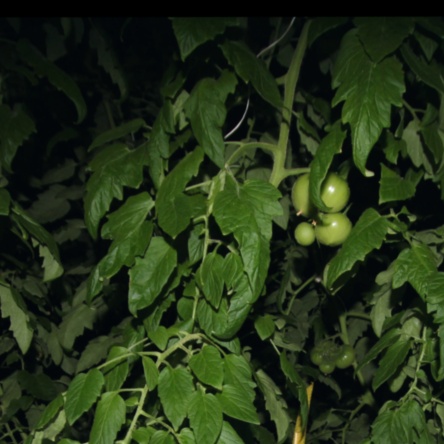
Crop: tomato